Steve Jobs

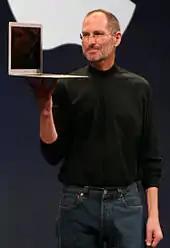
Jobs holds up a MacBook Air at the MacWorld Conference & Expo, 2008

Jobs died at his home in Palo Alto, California on October 5, 2011, due to complications from a relapse of his previously treated islet-cell pancreatic neuroendocrine tumor, which resulted in respiratory arrest. He had lost consciousness the day before and died with his wife, children, and sisters at his side. His sister, Mona Simpson, described his death thus: "Steve's final words, hours earlier, were monosyllables, repeated three times. Before embarking, he'd looked at his sister Patty, then for a long time at his children, then at his life's partner, Laurene, and then over their shoulders past them. Steve's final words were: 'Oh wow. Oh wow. Oh wow.' " He then lost consciousness and died several hours later. A small private funeral was held on October 7, 2011, the details of which, out of respect for Jobs's family, were not made public.